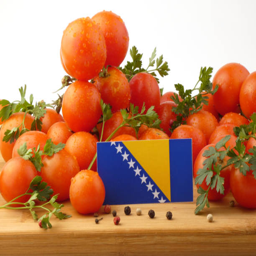
flag on a wooden panel with tomatoes isolated on a white background